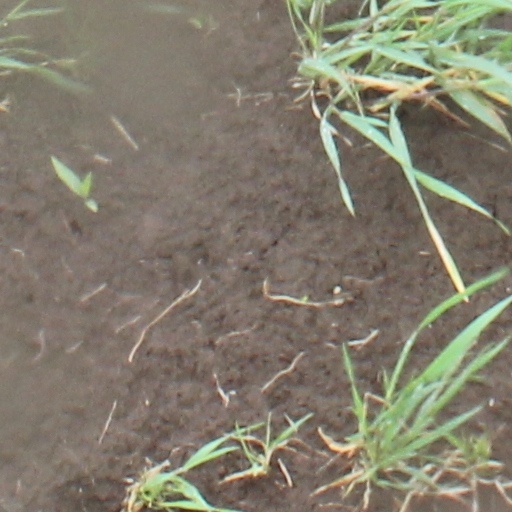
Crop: wheat